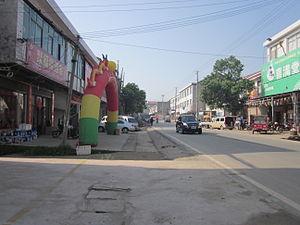
Le Canton de Yujia'ao est une canton du xian de Ningxiang dans la province du Hunan en Chine. Il est entouré de la bourg de Hengshi à l'ouest, de la bourg de Huishangang et de la bourg de Yuejiaqiao au nord, de la bourg de Meitanba à l'est et des bourgs de Shuangfupu et Dachengqiao au sud. Au recensement de 2000, il avait une population de 35 670 habitants et une superficie de 96,85 km².